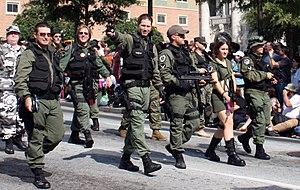
Fans en uniforme des équipes SG à la Dragon Con 2008 (Stargate SG-1)
Stargate ou La Porte des étoiles est un univers de science-fiction fondé sur des voyages entre des planètes situées dans différentes galaxies et reliées entre elles par un réseau de Portes des étoiles.